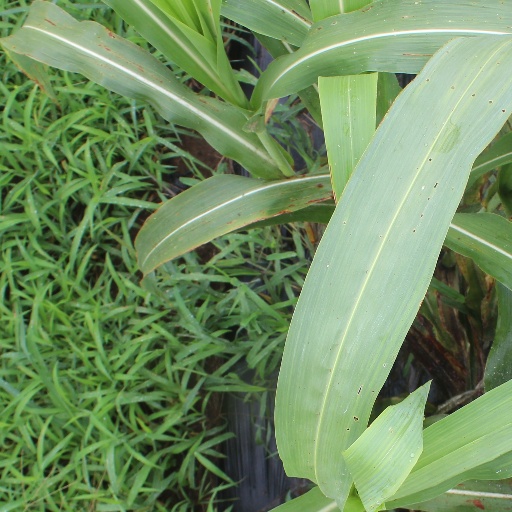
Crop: sorghum